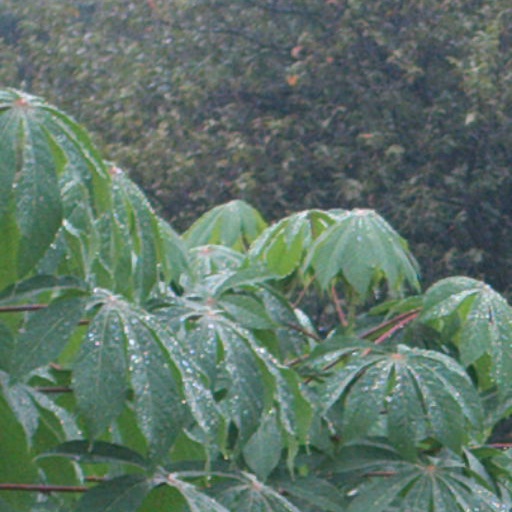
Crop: cassava